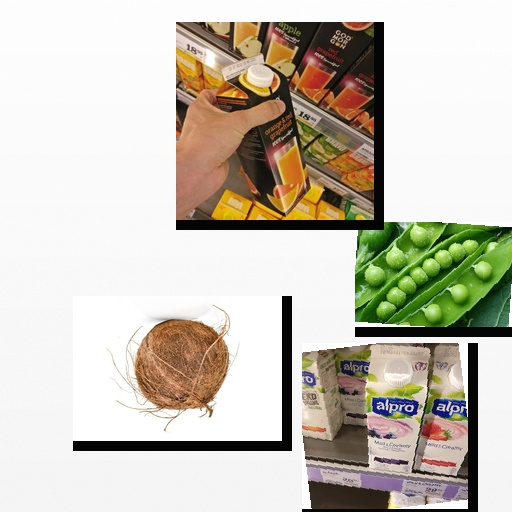
Food items: peas, orange_red_grapefruit_juice, soyghurt, coconut